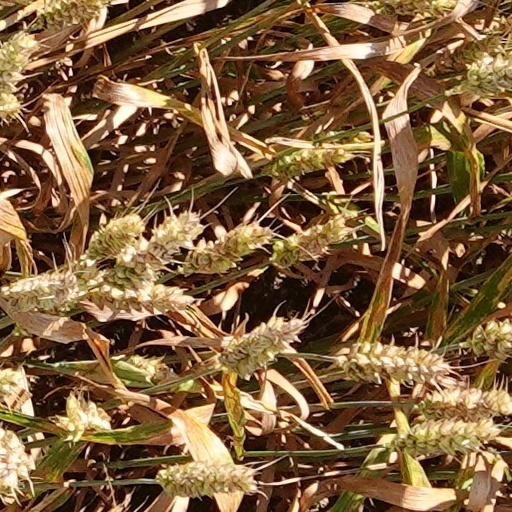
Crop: wheat